Eleven Silent Men

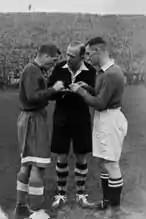
John Harris (Chelsea) and Mikhail Semichastny (Dynamo) at Stamford Bridge on November 13, 1945.

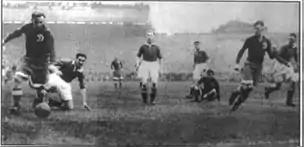
Rangers against Dynamo Moscow at Ibrox Stadium on November 28, 1945.

Especially for each actor playing a football player, a uniform was sewn, completely identical to the equipment of the athletes of 1945. A soccer ball and boots were recreated, made to order: with special carnations on which spikes were attached.